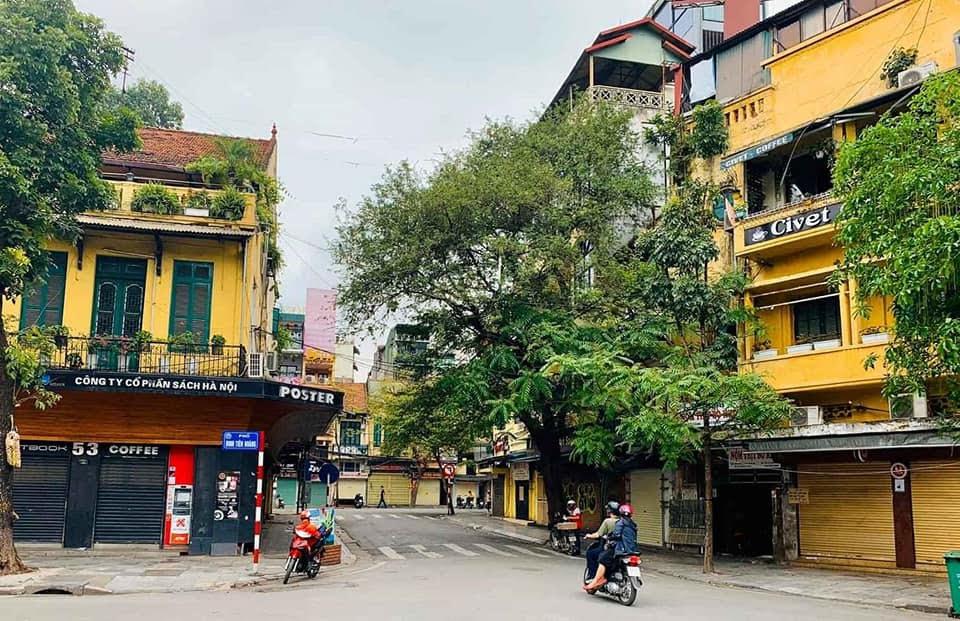
có những ngôi nhà đang đóng cửa xuất hiện ở bên đường